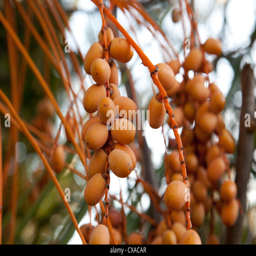
ripe orange dates on the tree in clusters